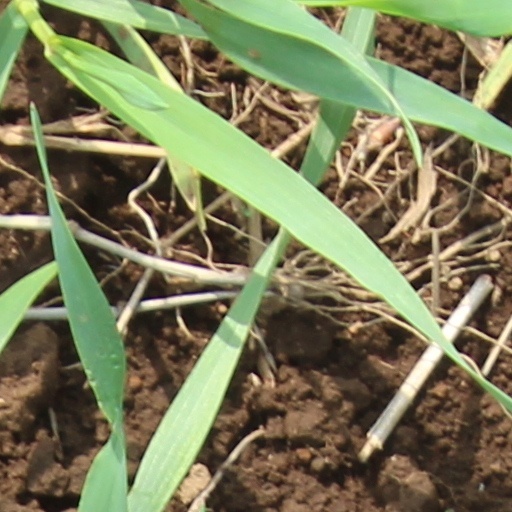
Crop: wheat